Li Kwoh-ting

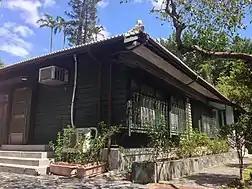

Li's residence in Taipei is now a museum. The traditional 1930s style Japanese house was Li's home from 1972 to 2001. Taipei's former mayor, Hau Lung-bin, recalls fondly, "I was so impressed by its furnishings [...] They showed how prudent he was, and he read plenty of books and periodicals." Additionally, to further honor Li, in 2011 an asteroid was named after him.